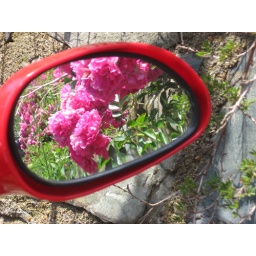
Moped mirror reflection parked along the road at York Harbor in Maine